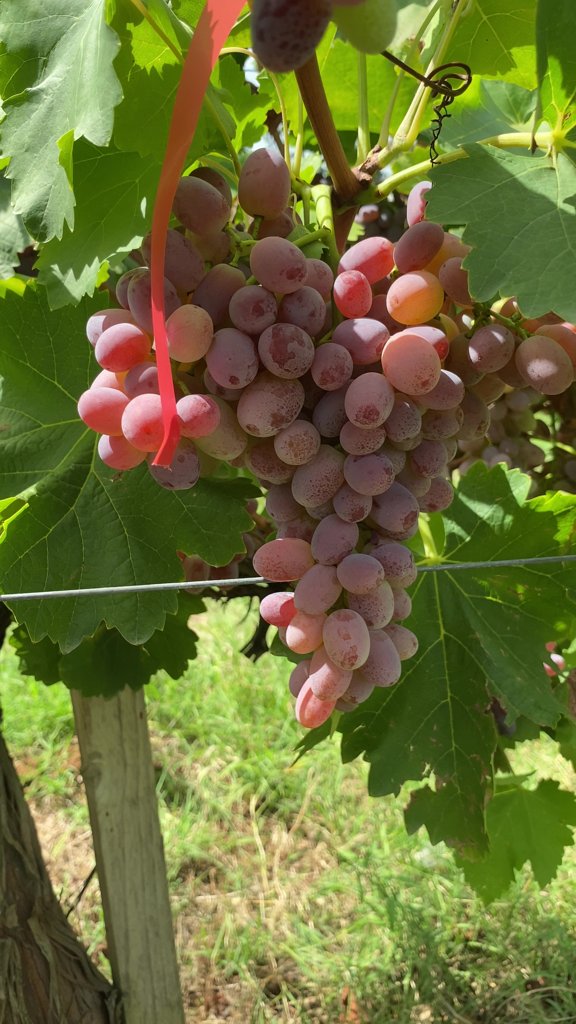
Berries visible: 108
Grape clusters: 1